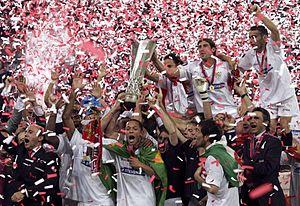
La finale de la Coupe UEFA 2005-2006 est la 35ᵉ finale de la Coupe de l'UEFA, organisée par l'UEFA. Ce match de football a lieu le 10 mai 2006 au Philips Stadion d'Eindhoven, aux Pays-Bas.